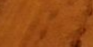
Surface type: ground